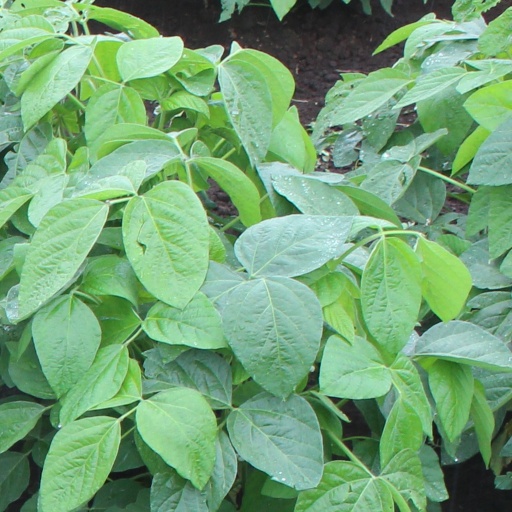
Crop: soybean